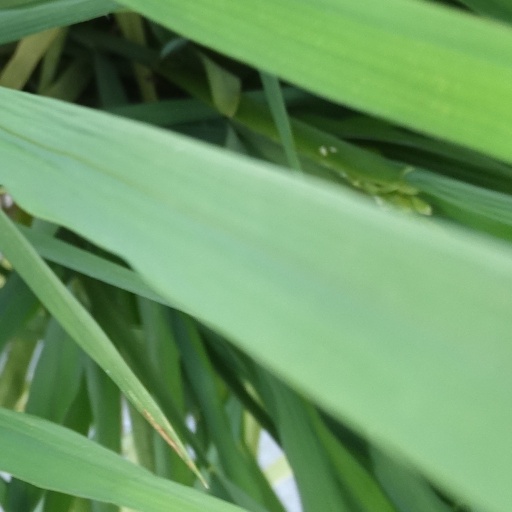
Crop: rice